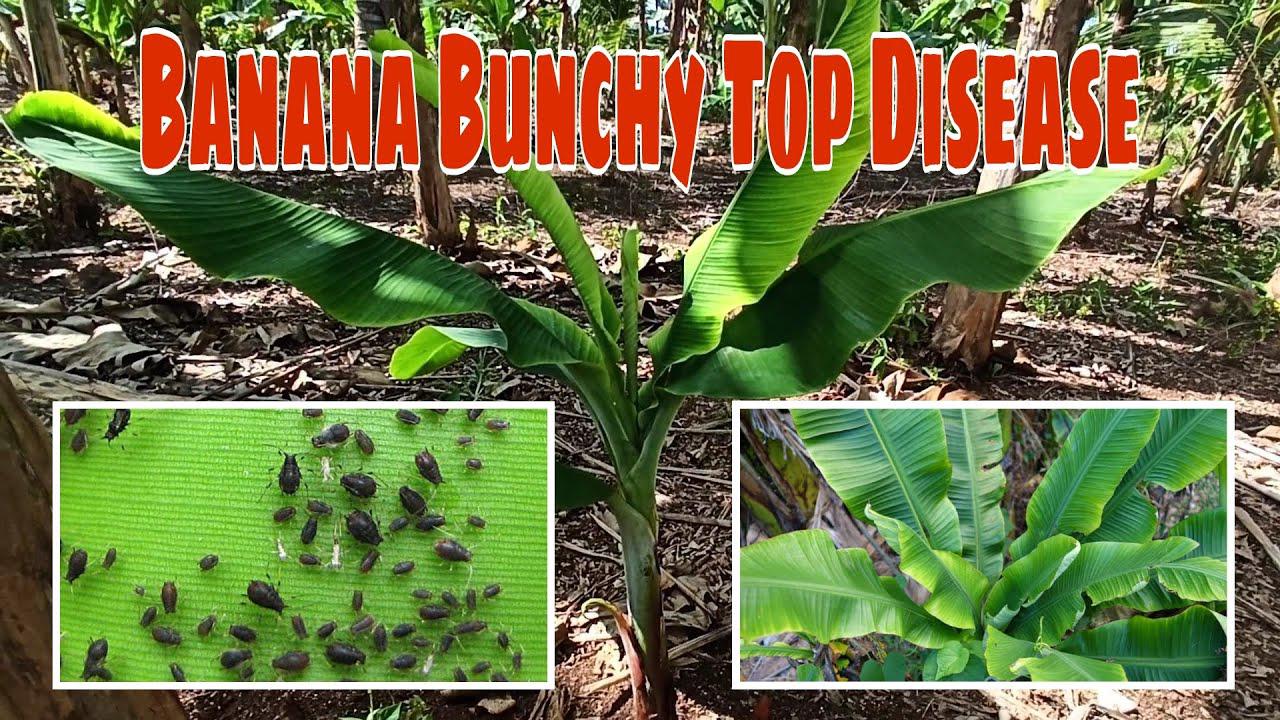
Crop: unknown
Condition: banana_banana_bunchy_top